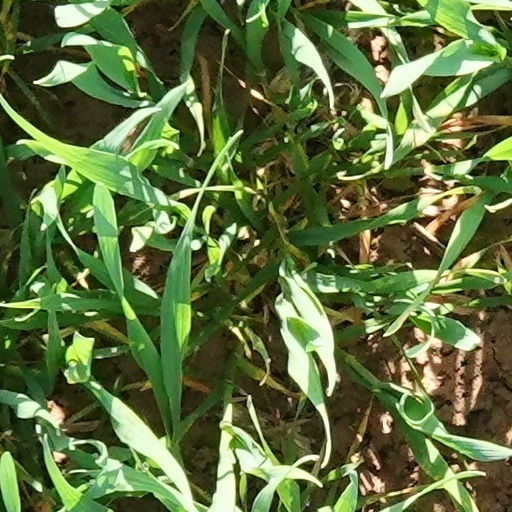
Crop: wheat